The Princely Pheasantry

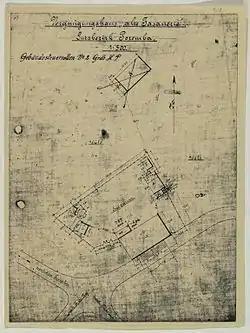
Map of the 18th century

The main residence of the owners of Pszczyna State Duchy was a castle at the north-west frontage of Pszczyna market. The castle burnt down in 1737. The reconstruction and extension of the destroyed building was carried out after the Pszczyna holdings were taken over by the family of Anhalt-Köthen (Catherine the Great came from Anhalt-Zerbst branch of this family). As a result, an impressive baroque residence was created. At the end of the 18th century, the Pheasantry in Poręba was constructed.